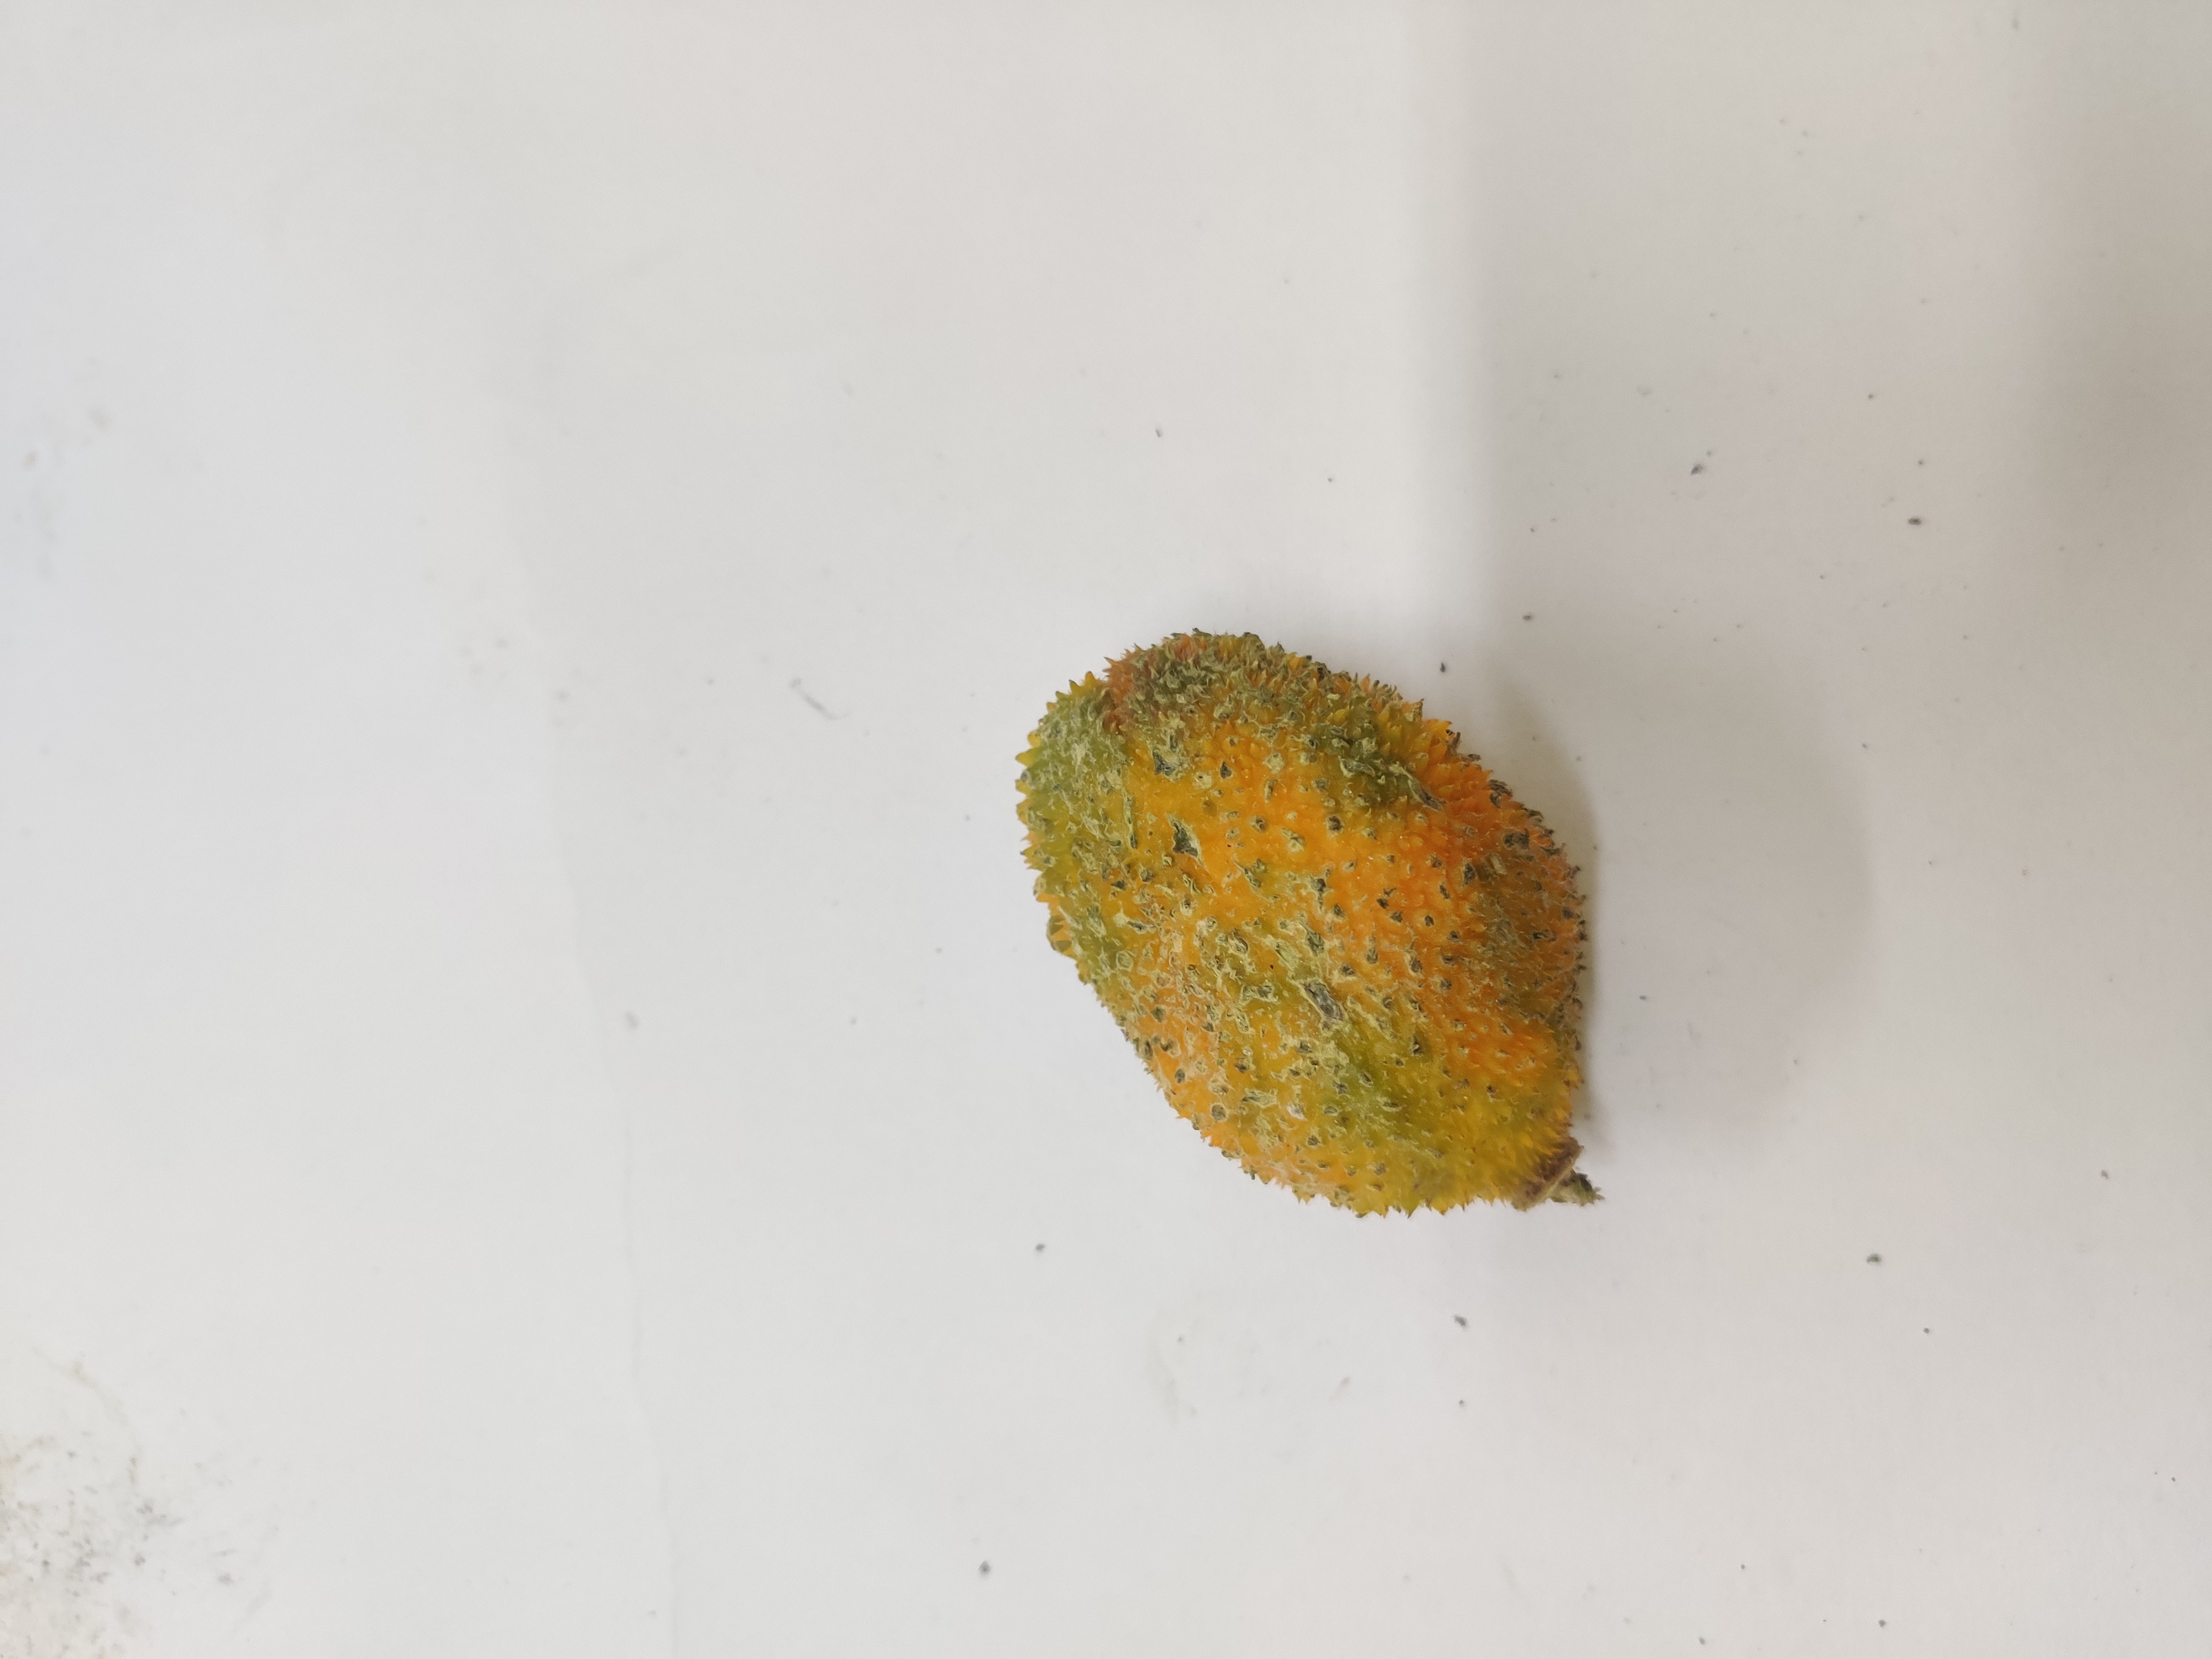
Crop: Spiny Gourd
Condition: Damaged